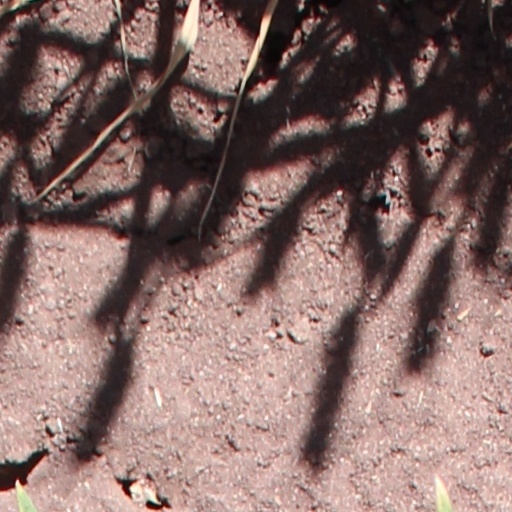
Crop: wheat